Jean-Marc Chaput

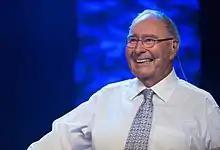
Jean-Marc Chaputin

The son of Robert Chaput and Gladys Reid, Jean-Marc Chaput spent his childhood on 4e Avenue, between Rue Masson and Saint Joseph Boulevard. He attended Collège Ahuntsic, Collège Sainte-Marie de Montréal, and HEC Montréal. On 14 February 1953, he married Céline Graton at Saint-Nicolas d'Ahuntsic in Montreal. The couple had five children: Patrick, François, Isabelle, Pierre-Yves, and Geneviève. They also had 21 grandchildren.